George Warnecke

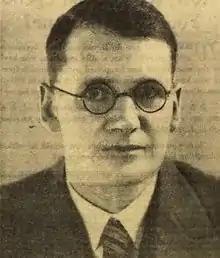
Warnecke 1935

Glen William ("George") Warnecke (30 July 1894 – 2 June 1981) was an Australian journalist, editor, and publisher. He was born in Armidale, New South Wales and began his journalism career in 1913 as a junior reporter for "The Evening News". He went on to become the founding editor of "The Australian Women's Weekly", the Editor-in-chief of Australian Consolidated Press, and a co-founder of Atlas Publications. In his later years Warnecke settled in Dublin with his Irish-born wife Nora Hill who had had an active career as a concert and opera singer. He died in Dublin at the age of 86 and was buried there next to his wife. His papers and correspondence are held in the State Library of New South Wales.